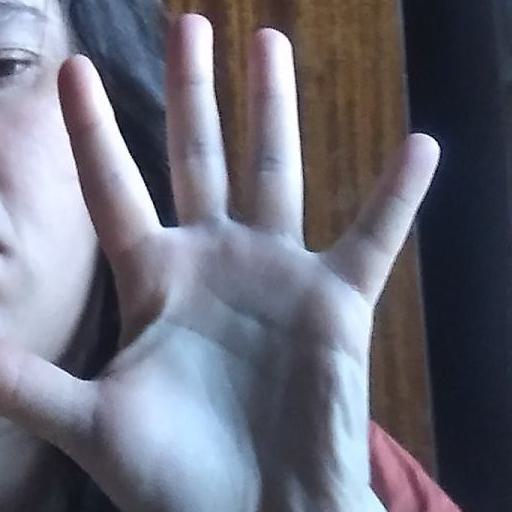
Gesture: palm